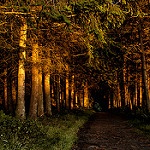
Label: forest